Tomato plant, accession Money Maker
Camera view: bottom (45 deg); turntable rotation: 60 degrees
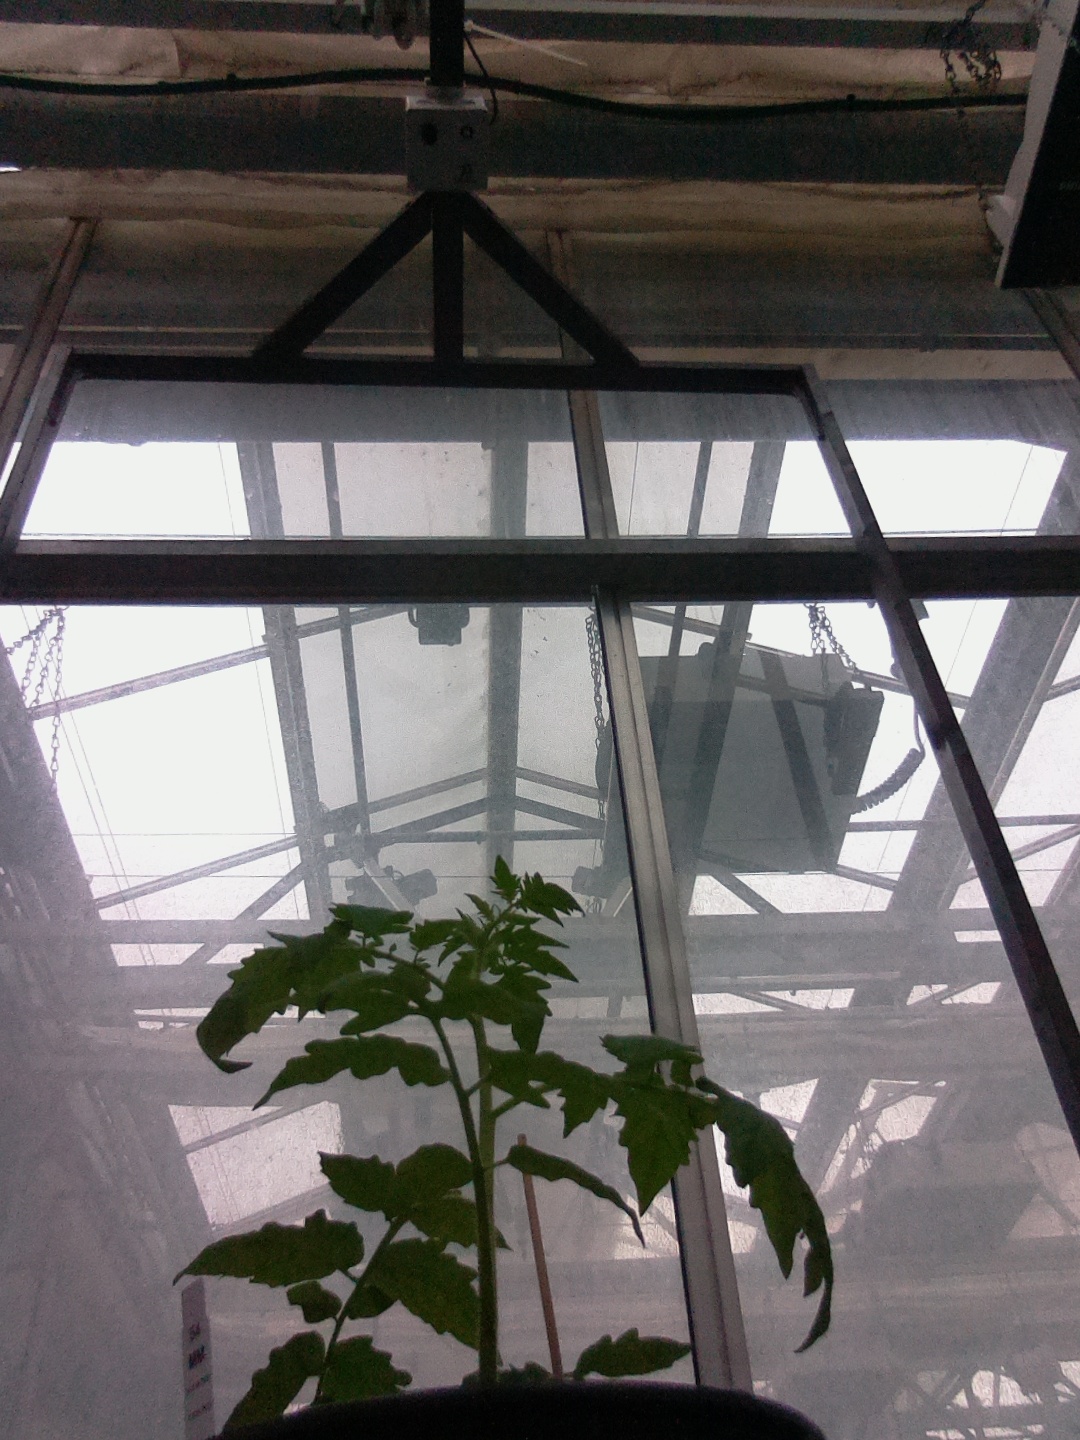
BBCH growth stage 13: 6 of true leaves visible